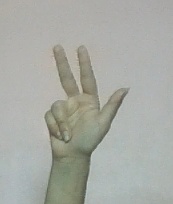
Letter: al